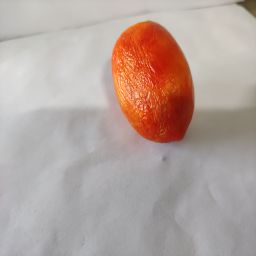
Crop: Tomato
Quality: Old